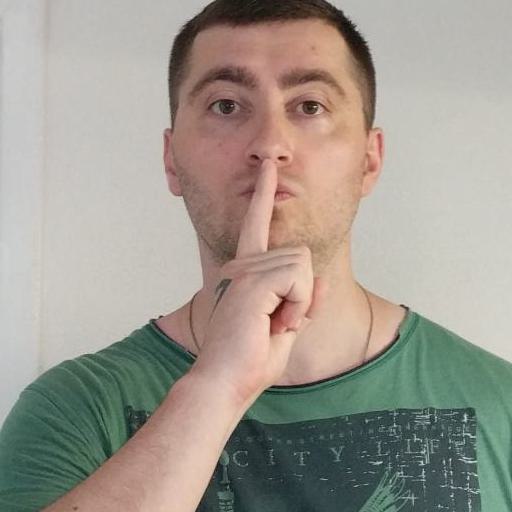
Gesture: mute